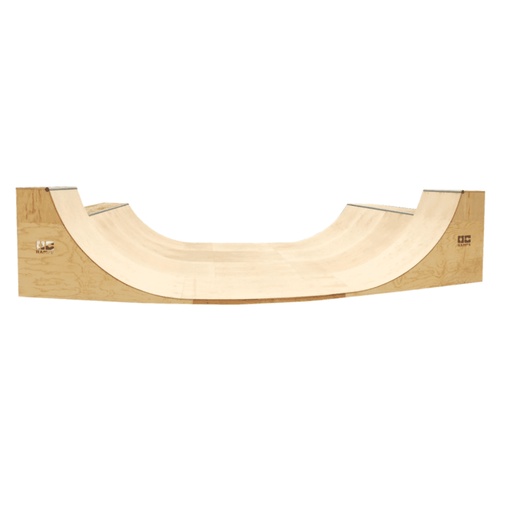
OC Ramp Half Pipe Ramp- 16' Wide
Brand: OC Ramps
OC Ramp Half Pipe Ramp- 16' Wide This 16′ wide halfpipe arrives to your door in the kit form. Everything comes all packaged up & ready to go! Only need a drill to install and maybe a cold beverage of your choice. Our instructions manual (with photos) makes this ramp extremely simple to build. All materials are designed for outdoor use. Extremely durable for beginners to advanced skaters. Extremely durable for any level skater. Choose 2 Plywood to increase the strength and durability. Optional Upgrade Add 18 inches of height to ONE/TWO corners of the Half pipe! Huge savings with 2! *If interested in Skatelite Pro or GatorSkins, 12 sheets needed. You would not need the 2nd layer option if you go with either of these premium skating surface options. OC Ramp Half Pipe Ramp- 16' Wide Specifications Height: 3.5 feet Width: 16 feet Length: 23 feet Tools Needed: Drill Assembly Time: 6-10 hours Shipping Cost: FREE! Skate Paint Requires 2 gal What's Included 1. Highest class exterior lumber and poly woods 2. Pre-counted rust proof screws and instructions booklet with pictures 3. Galvanized metal parts that prevent rusting 4. Pre-cut and Pre-drilled boards ensure simple installation 5. Computerized cut pieces guarantee a perfect slope What Our Experts Think The OC Ramp Half Pipe Ramp – 16' Wide is a massive setup designed for serious skaters seeking top-tier performance and ample space. Here’s why it’s an outstanding choice: 16-Foot Width : Offers an expansive surface for big airs, wide tricks, and smooth, flowing transitions. Durable & Robust : Built with heavy-duty materials to endure intense use and maintain performance over time. Perfect for Advanced Skaters : Ideal for experienced skaters looking to push their limits with a larger, more dynamic ramp. Smooth, Consistent Flow : Crafted for optimal ride quality, ensuring smooth transitions and seamless trick execution. Stable & Secure : Designed for ultimate stability, making it reliable even during high-speed or high-air maneuvers. Great for Larger Spaces : Perfect for skate parks or spacious backyards that can accommodate a larger ramp. Q&A Q: What is the OC Ramp Half Pipe Ramp – 16' Wide? A: The OC Ramp Half Pipe Ramp – 16' Wide is a large, high-performance halfpipe designed for skateboarders, BMX riders, and scooter enthusiasts, offering a spacious surface for executing advanced tricks and stunts. Q: What are the dimensions of the ramp? A: The ramp features a 16-foot wide platform, providing plenty of space for riders to perform a variety of tricks, with smooth transitions and a height suitable for intermediate to advanced riders. Q: Why choose the OC Ramp Half Pipe Ramp – 16' Wide? A: The 16-foot wide platform offers maximum space and stability, making it perfect for riders looking to take their halfpipe skills to the next level with smooth, consistent performance. Q: Is it suitable for beginners? A: The 16' wide halfpipe is best suited for intermediate to advanced riders due to its size, but beginners with some experience can still enjoy it with the proper safety measures in place. Q: What materials is the ramp made from? A: Constructed with durable plywood and high-quality materials, the ramp is designed for long-lasting performance, and it has a weather-resistant finish for outdoor use. Q: What are the key benefits of the OC Ramp Half Pipe Ramp – 16' Wide? A: Extra-wide 16-foot platform, smooth transitions, durable build, easy assembly, and perfect for serious riders looking to enhance their halfpipe tricks and skills. Maintenance Tips Clean the Surface : Regularly remove dirt, debris, and moisture to maintain a smooth, non-slip surface and prevent slipping. Inspect for Cracks and Damage : Check for any visible cracks, splits, or warping and repair them immediately to ensure safety. Tighten All Hardware : Periodically inspect and tighten bolts, screws, and fasteners to ensure the ramp is stable and secure. Store Properly : When not in use, store the ramp in a dry, sheltered location to protect it from weather damage, such as rust or wood rot. Seal Wooden Surfaces : Apply a weatherproof sealant to wooden ramps to protect them from moisture and extend their lifespan. Lubricate Moving Parts : If your halfpipe includes adjustable or moving components, lubricate them to ensure smooth operation and prevent wear.
Category: Sporting Goods > Outdoor Recreation > Skateboarding > Skate Ramps